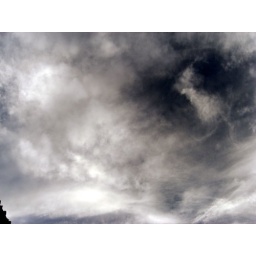
the sky over 17th street